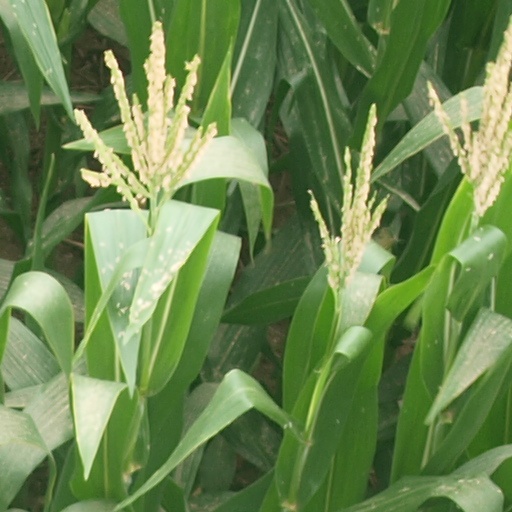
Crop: maize; corn